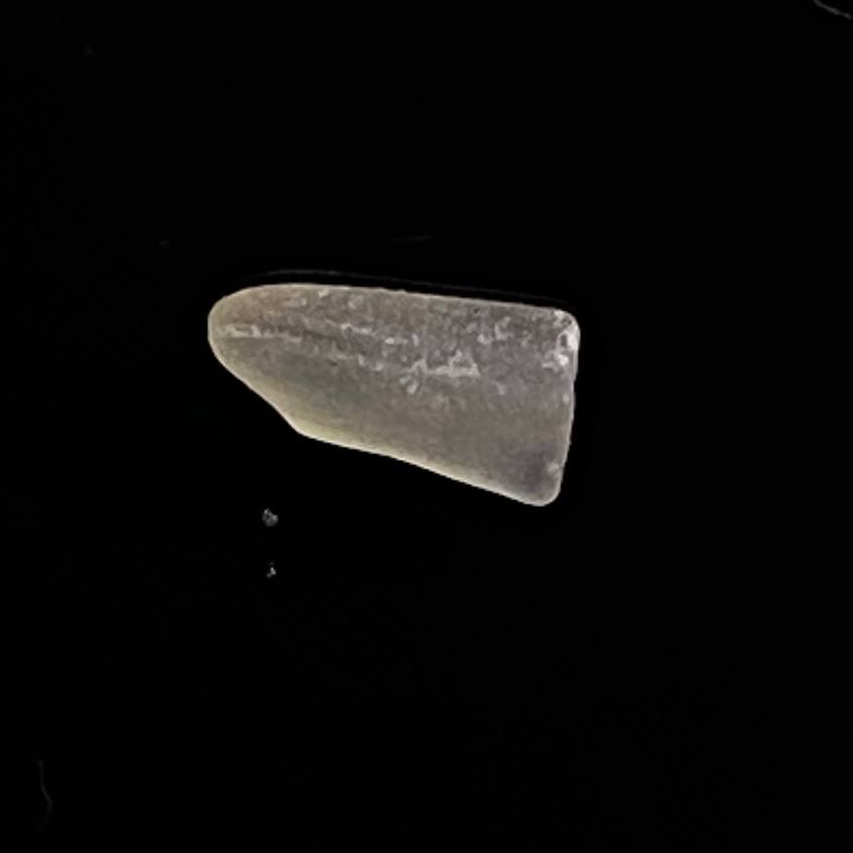
Rice variety: BR29